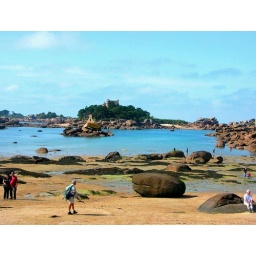
Painting effect. Between tides in Ploumanach on the coast of Brittany, France with a pretty castle island in the distance.